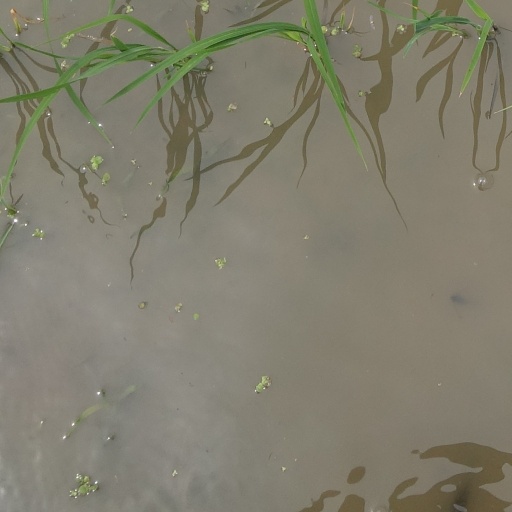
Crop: rice